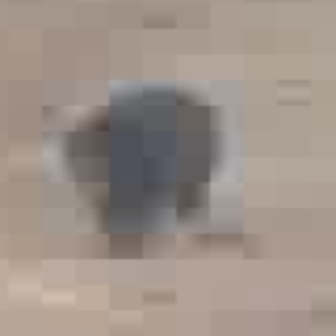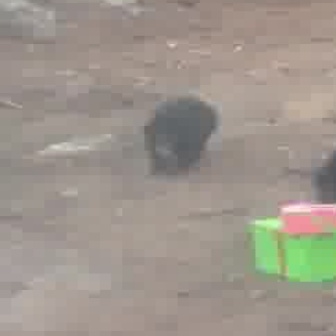
  Please identify the target specified by the bounding box [40,75,216,251] in the first image and locate it in the second image. Return the coordinates in [x_min,y_min,x_max,y_max] format.
Answer: [129,91,219,181]